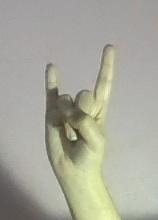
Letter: la